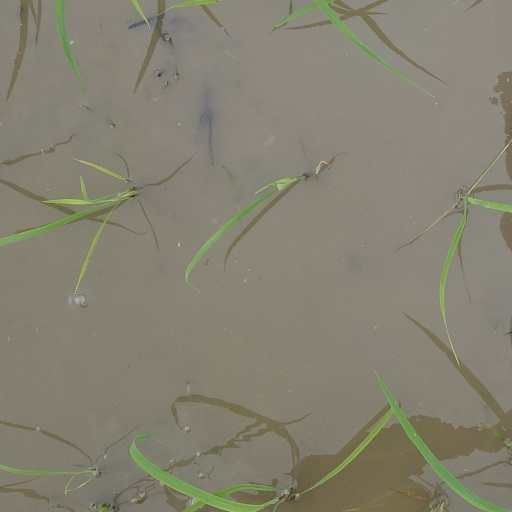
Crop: rice